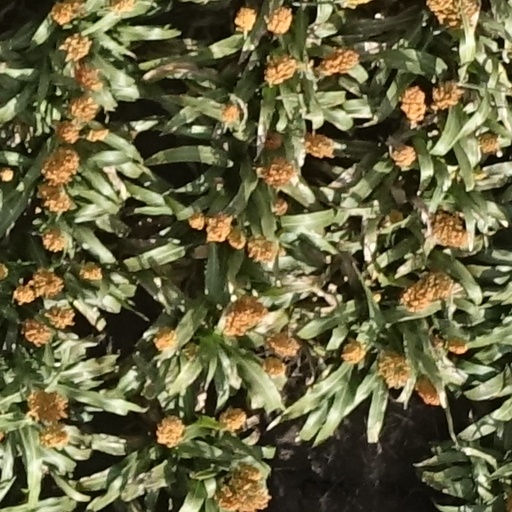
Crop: sorghum